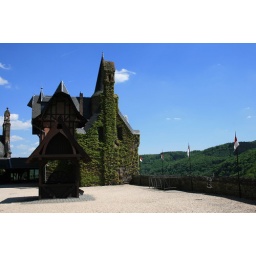
The Water well in Reichsburg is more than 100m deep, water comes from mosel river